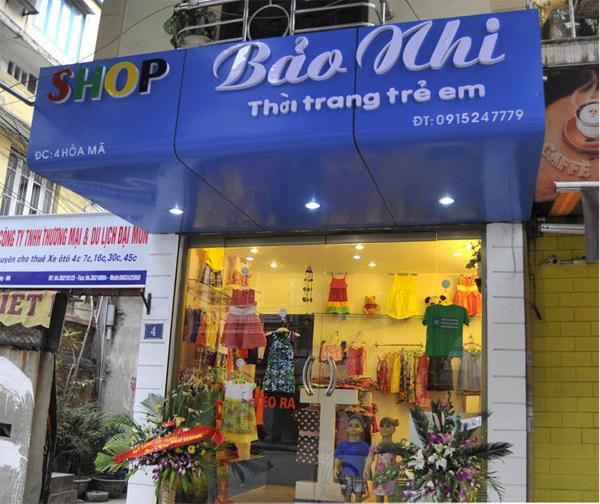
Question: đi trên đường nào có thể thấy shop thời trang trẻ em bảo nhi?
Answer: đi trên đường hòa mã